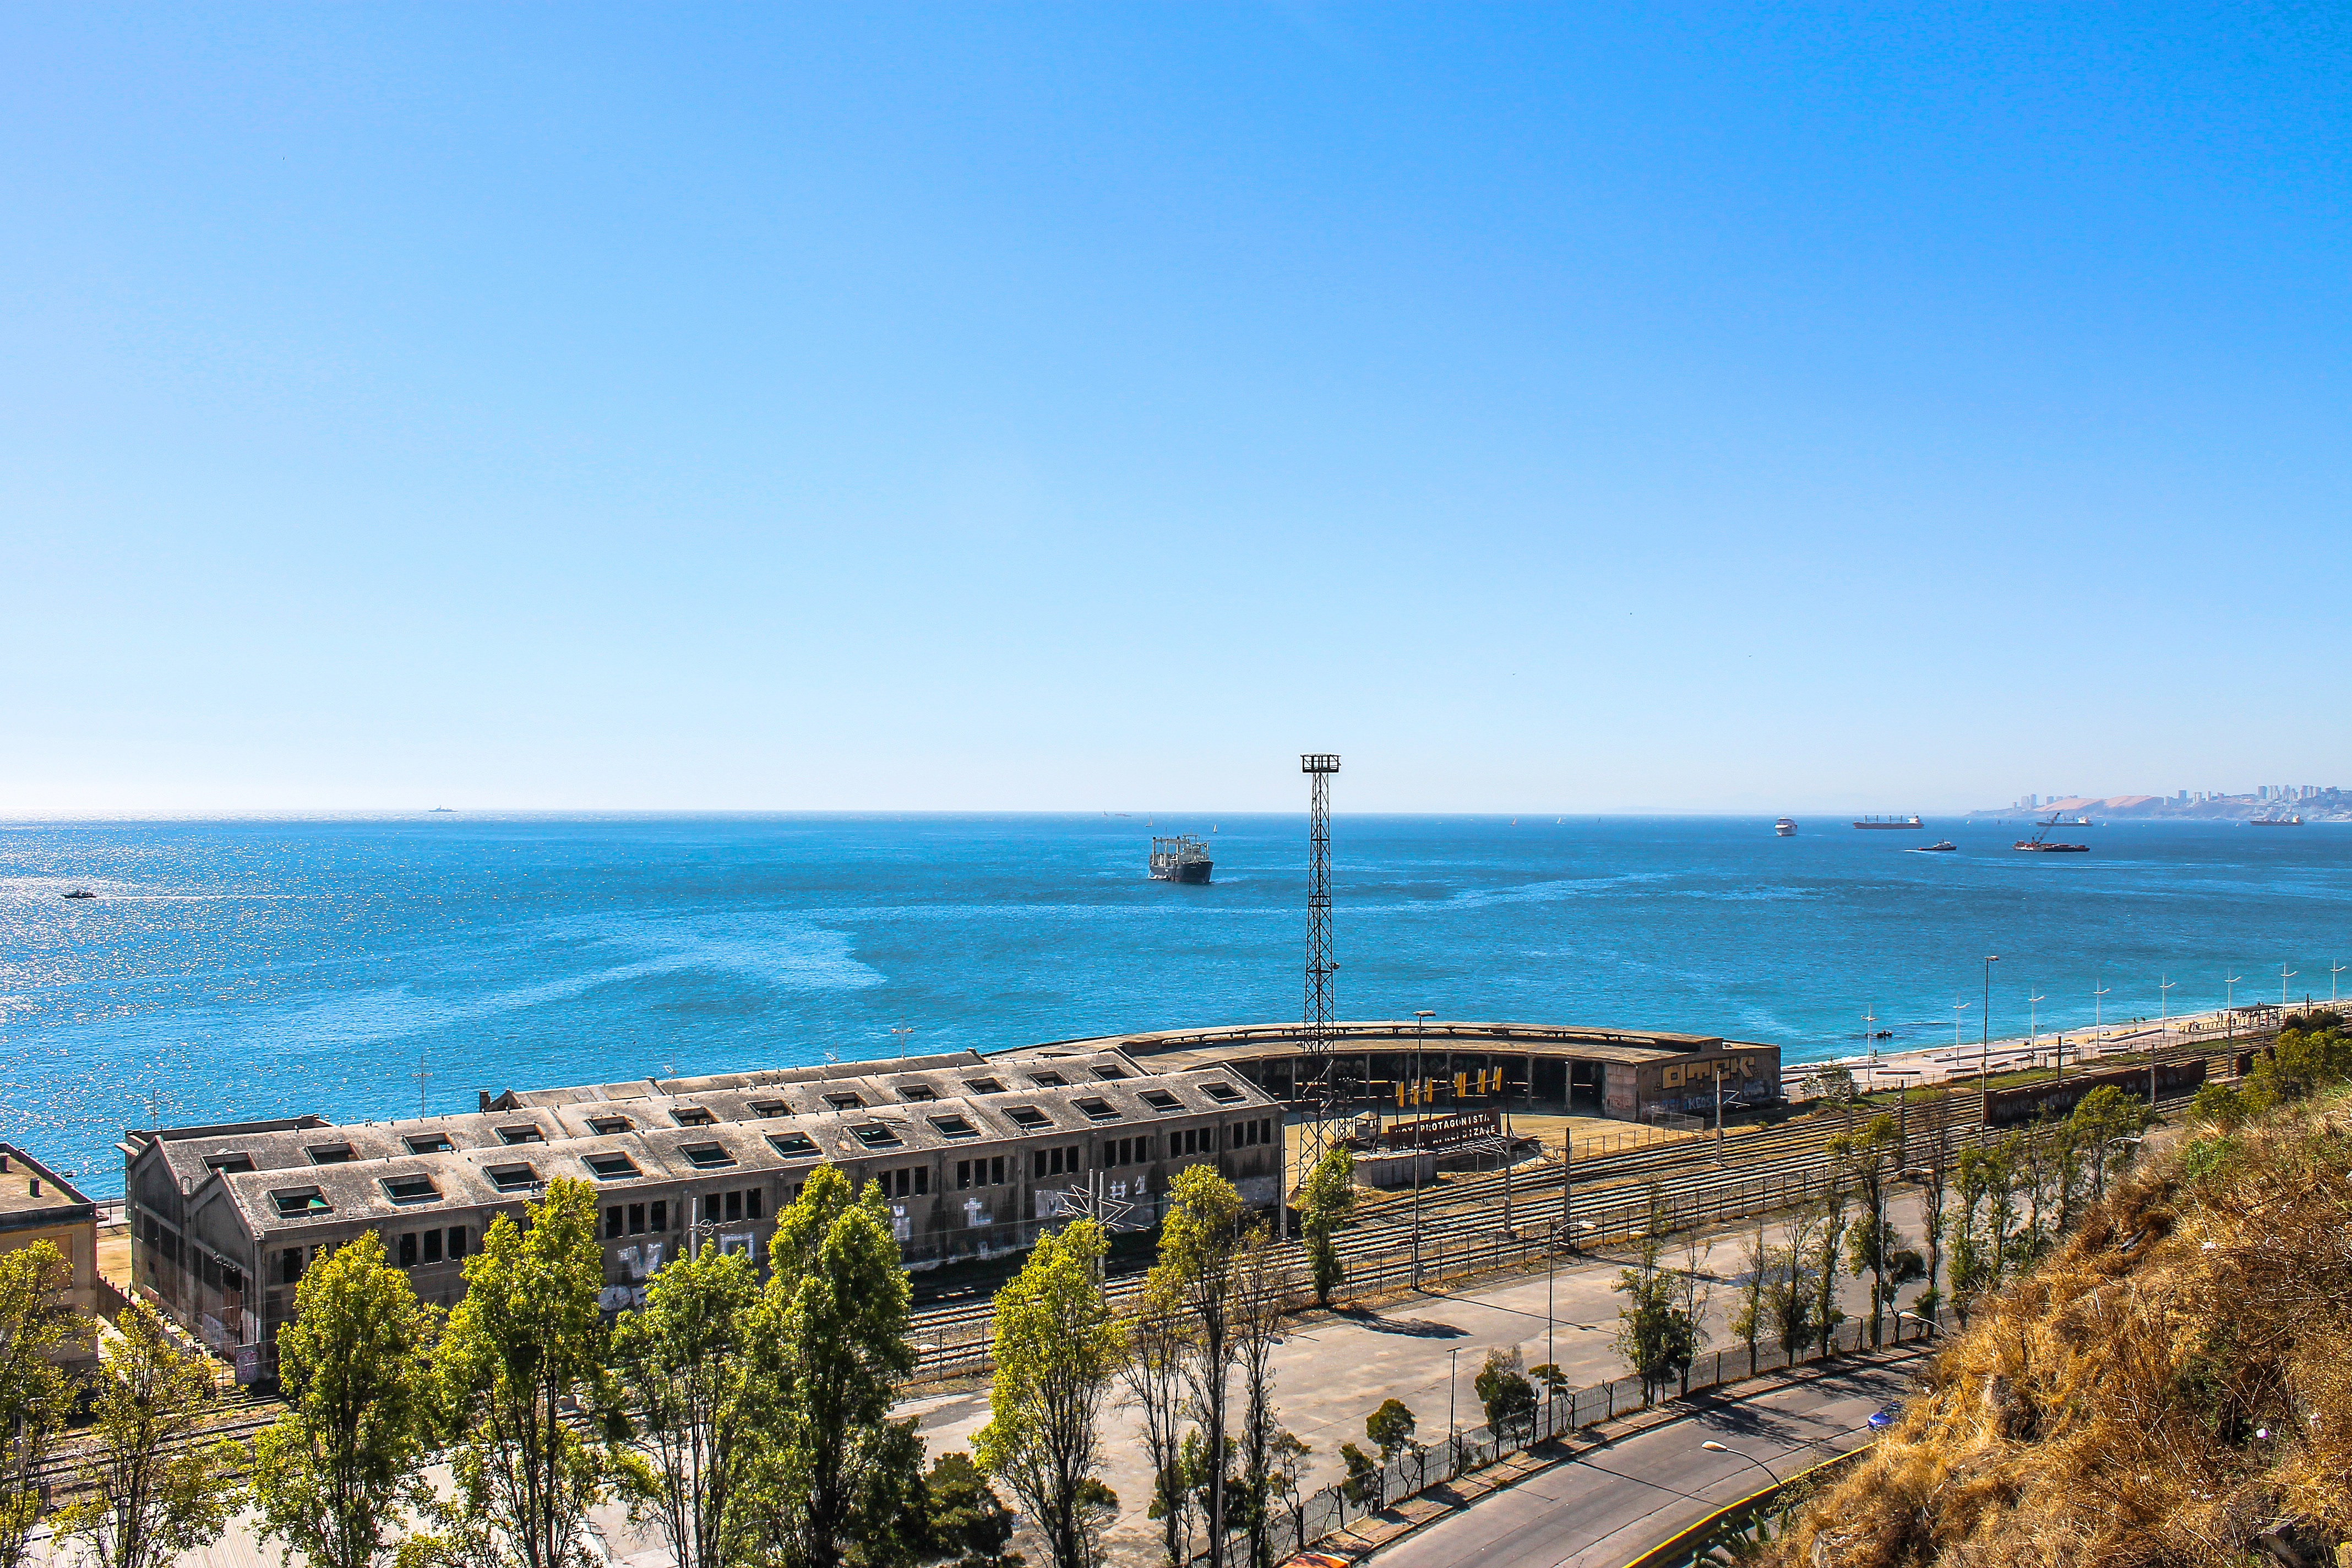
beach, landscape, sea, coast, ocean, horizon, sky, shore, city, walkway, vacation, panoramic, cove, spring, bay, tourism, terrain, hills, costa, cape, valparaiso